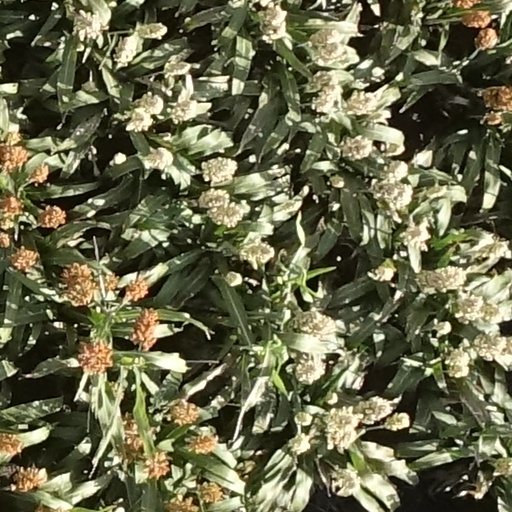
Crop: sorghum